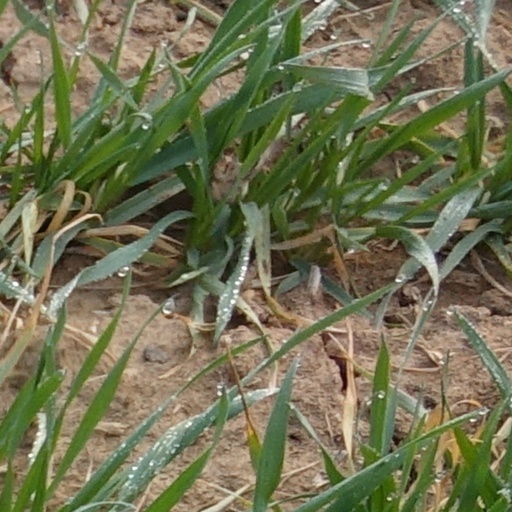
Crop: wheat